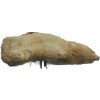
Label: ginger